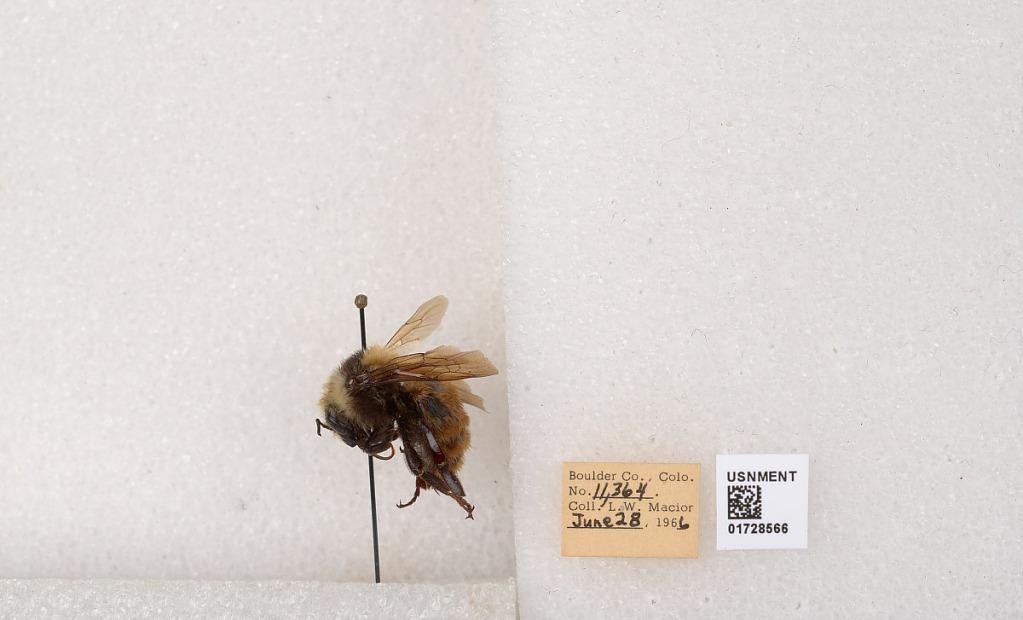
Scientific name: Bombus appositus Cresson
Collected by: L. Macior
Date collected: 1966-6-28
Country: United States
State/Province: Colorado
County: Boulder
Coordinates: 40.0925, -105.358